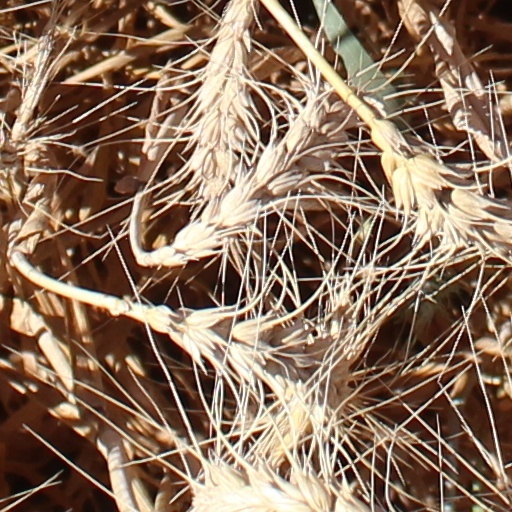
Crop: wheat